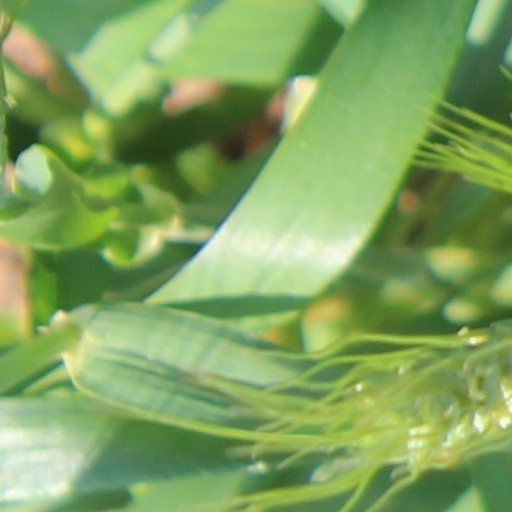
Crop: wheat